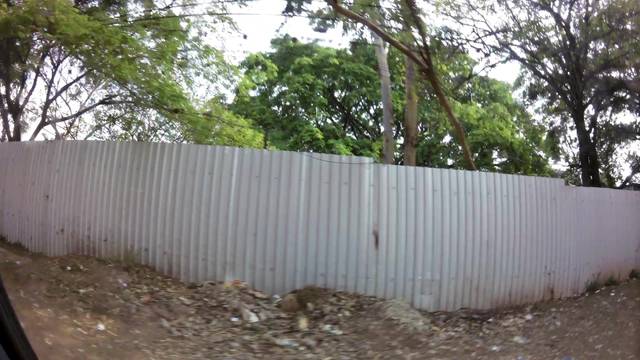
Region: Honduras
Coordinates: 14.104, -87.181